Great Migrations of the Serbs

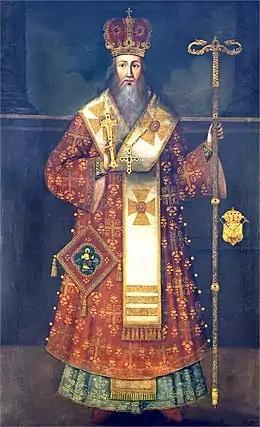
Serbian Patriarch Arsenije III, leader of the First Great Serb Migration. Painting by Jov Vasilijevič (1744).

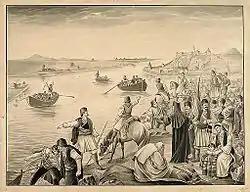
Serbs crossing the river for Austrian territory.

During the Austro-Turkish war of 1683–1699, relations between Muslims and Christians in the European provinces of the Ottoman Empire were extremely radicalized. As a result of the lost rebellion and suppression, Serbian Christians and their church leaders, headed by Serbian Patriarch Arsenije III sided with the Austrians in 1689. Following the decisive Ottoman victory in the 1690 Battle of Kaçanik in modern-day Kosovo, the local Orthodox Christian population was exposed to brutal reprisals of Tatars and Bosnian Muslims in Ottoman forces which indiscriminately burned villages and randomly killed or enslaved people irrespective of age, class or gender. As a result of the lost rebellion and suppression, Serbian Christians and their church leaders, headed by Serbian Patriarch Arsenije III sided with the Austrians in 1689. They settled mainly in the southern parts of the Kingdom of Hungary. The most important cities and places they settled are Szentendre, Buda, Mohács, Pécs, Szeged, Baja, Tokaj, Oradea, Debrecen, Kecskemét, Szatmár. According to Malcolm, the largest number of refugees were from the Niš region, Morava Valley and Belgrade area. Albanian Catholics and Muslims were also part of the exodus.